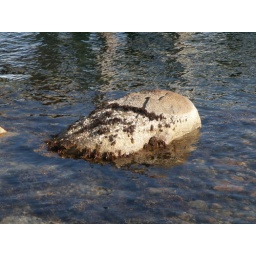
A rock in the water in Woods Hole